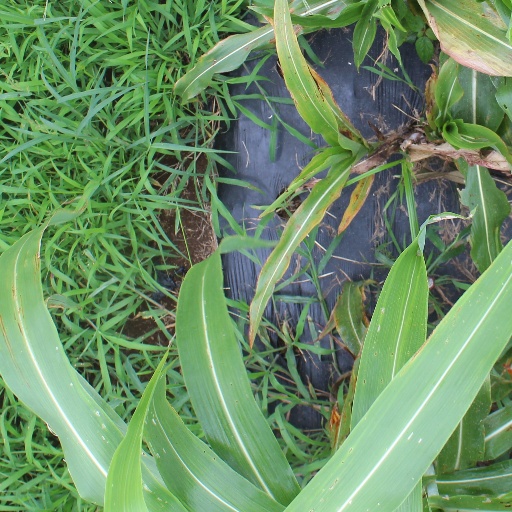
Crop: sorghum